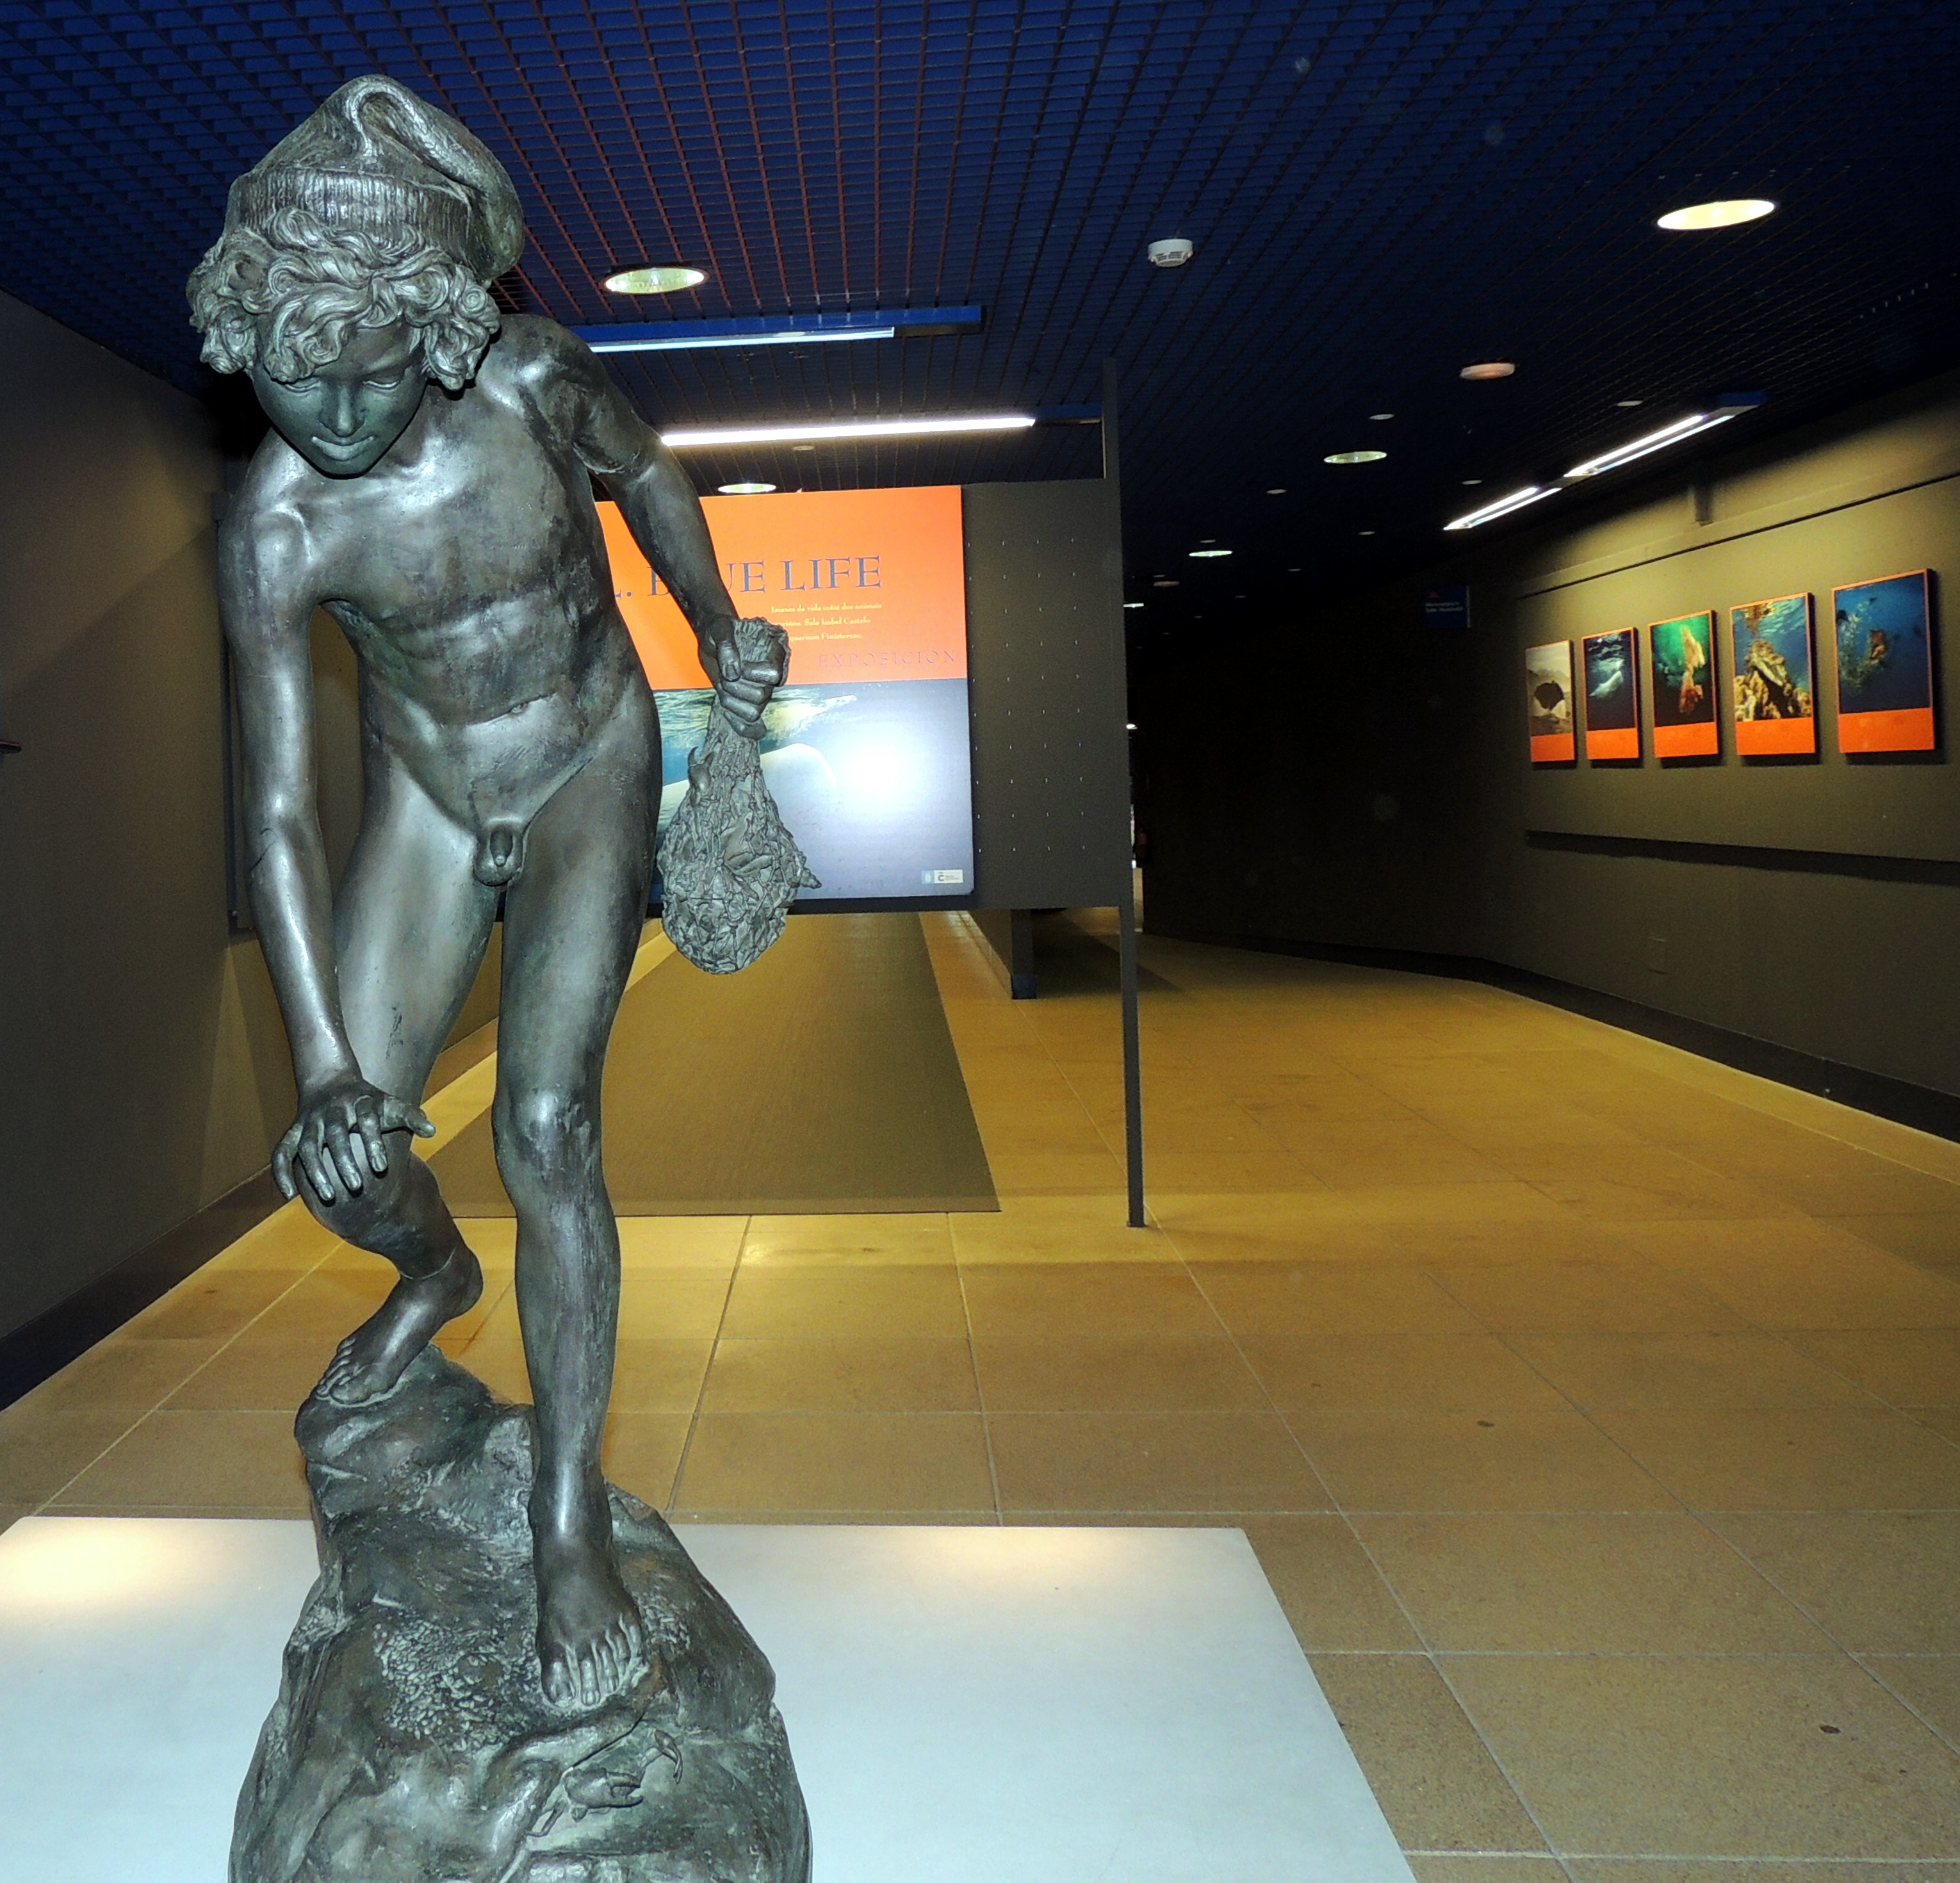
statue, museum, sculpture, art, tourist attraction, exhibition, screenshot